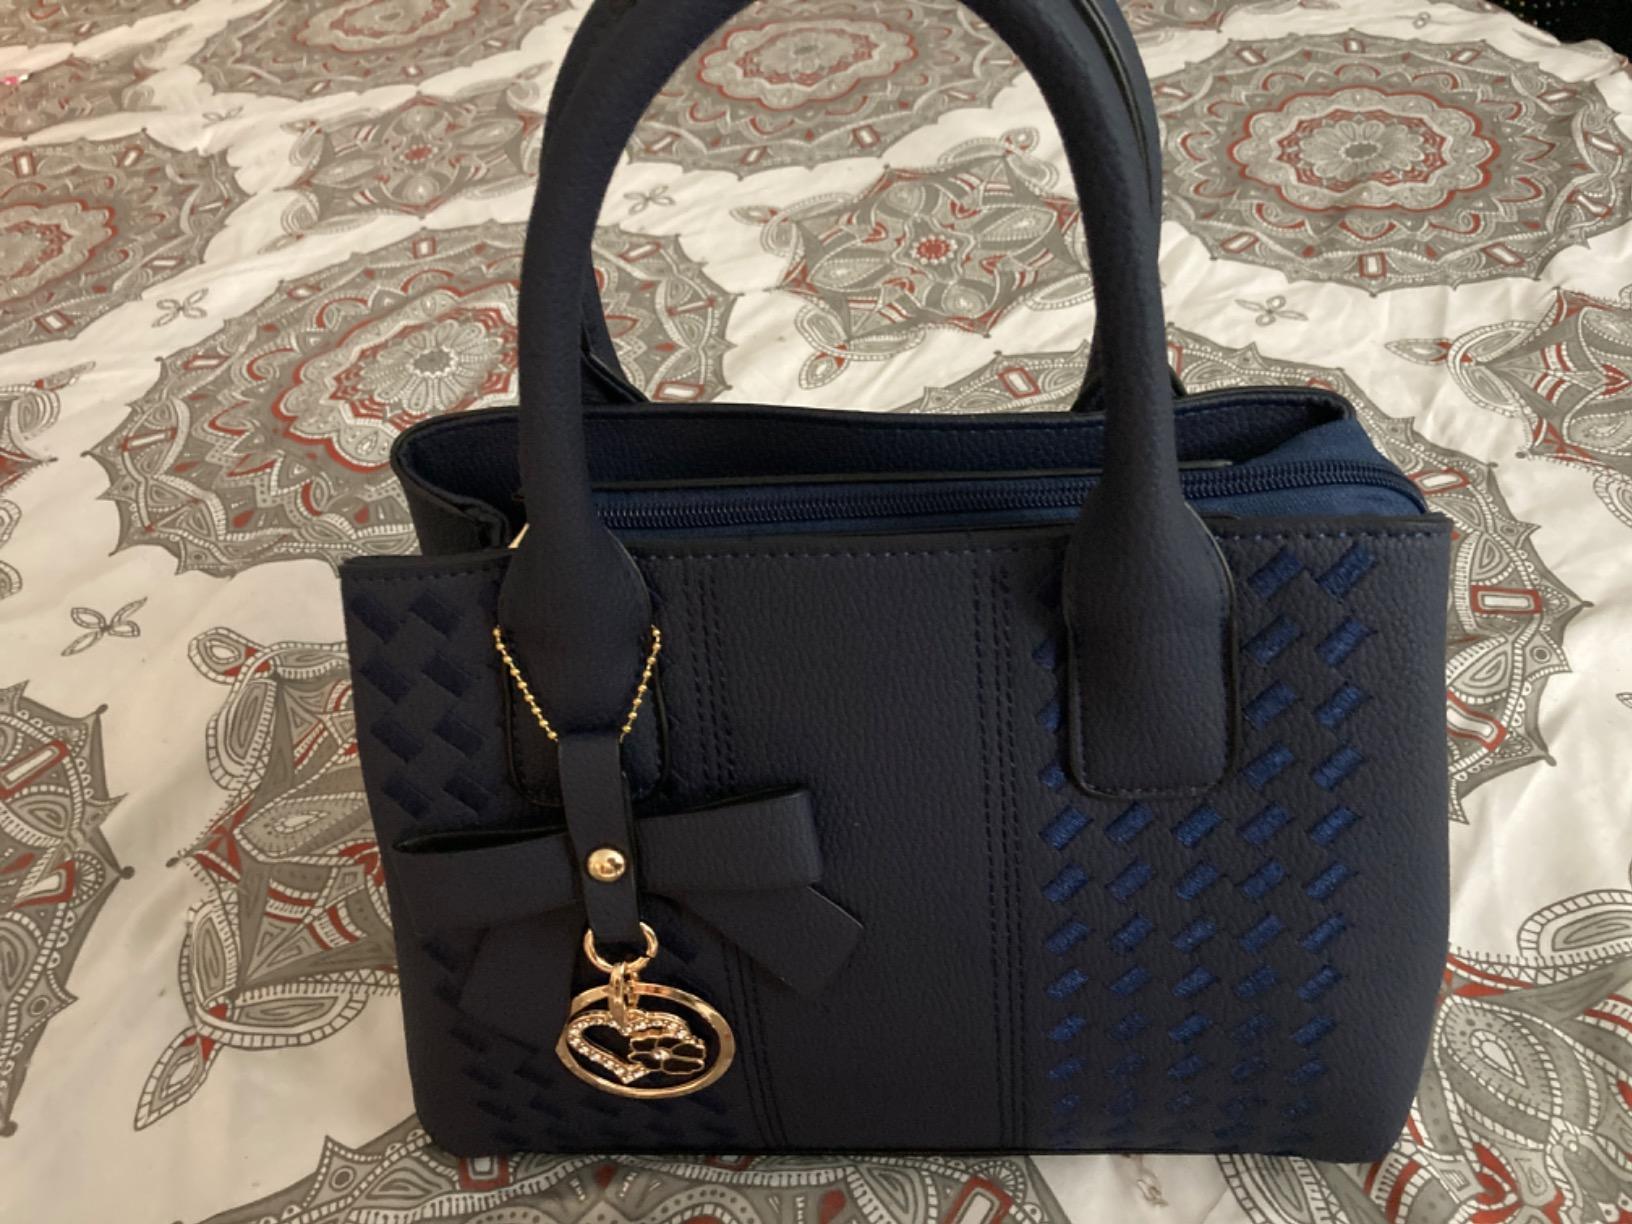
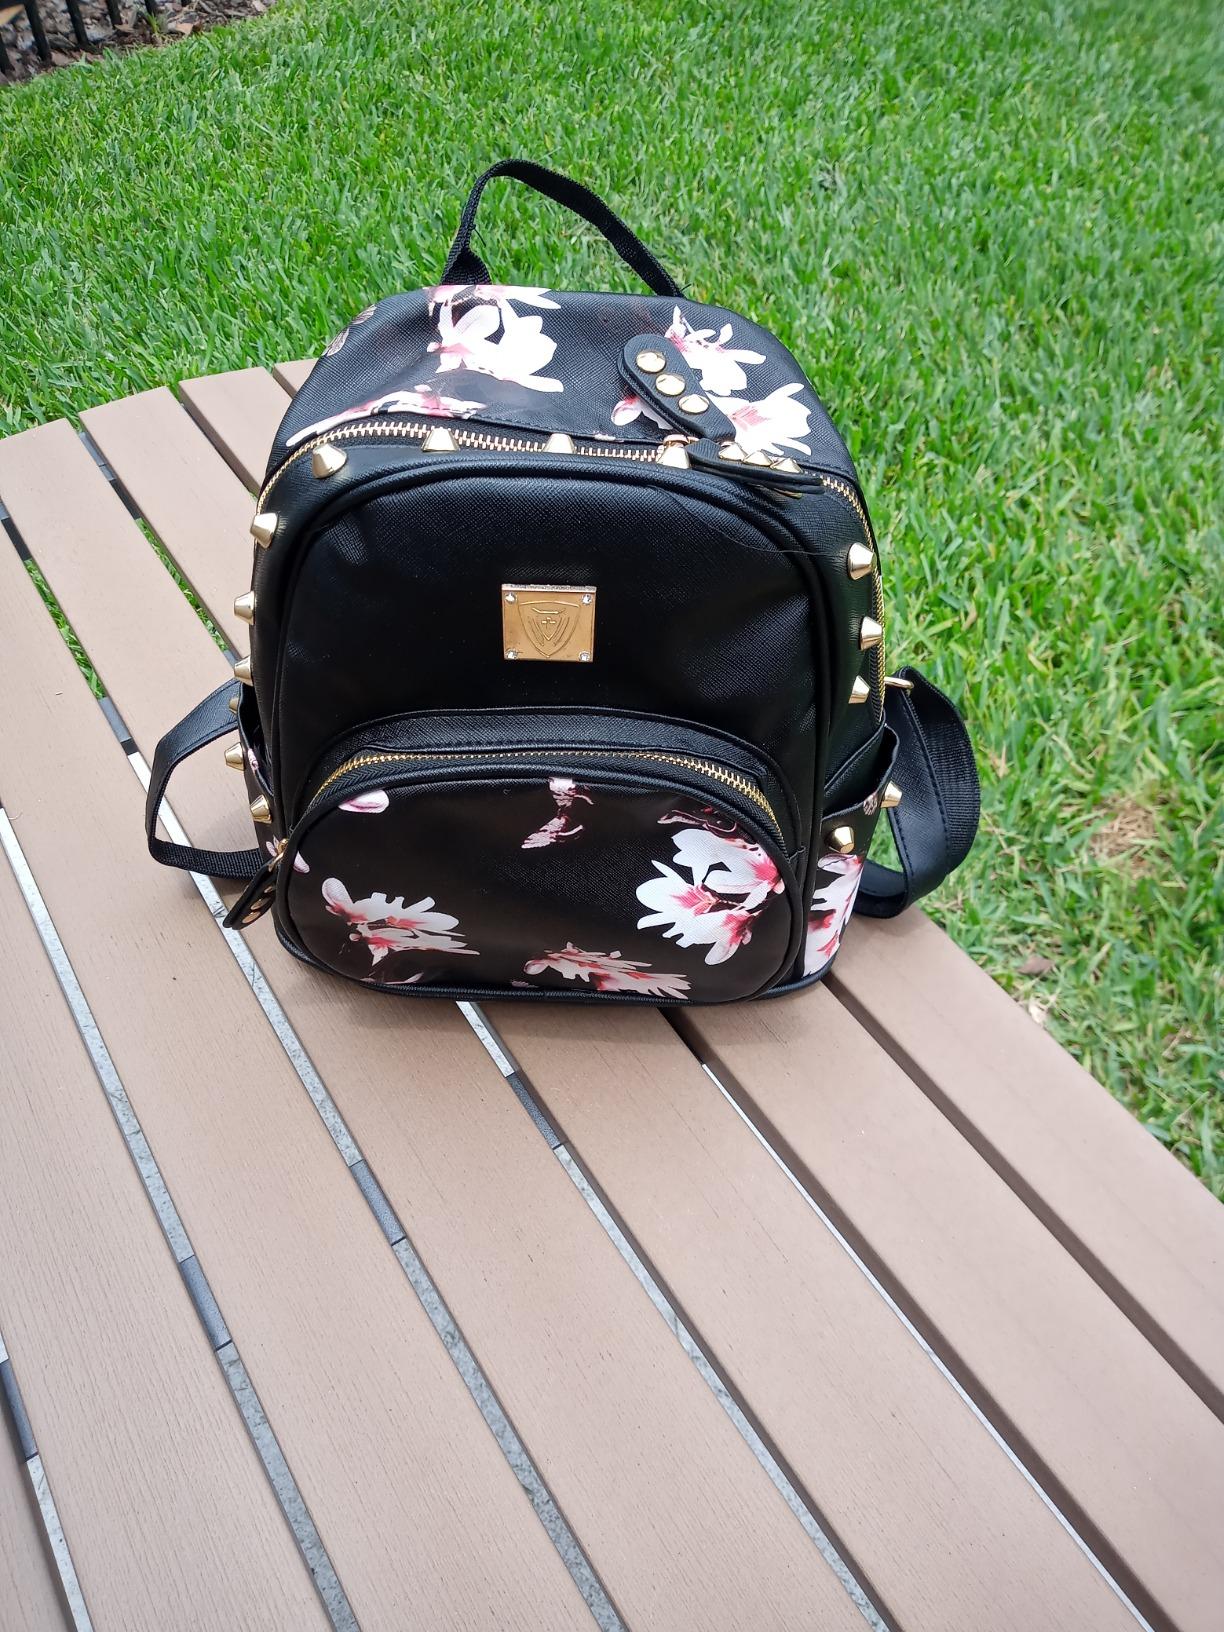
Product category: accessories_handbag
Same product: no